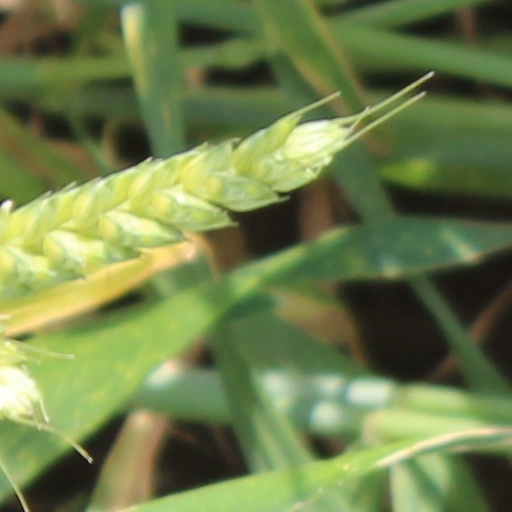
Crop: wheat